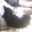
Label: cat